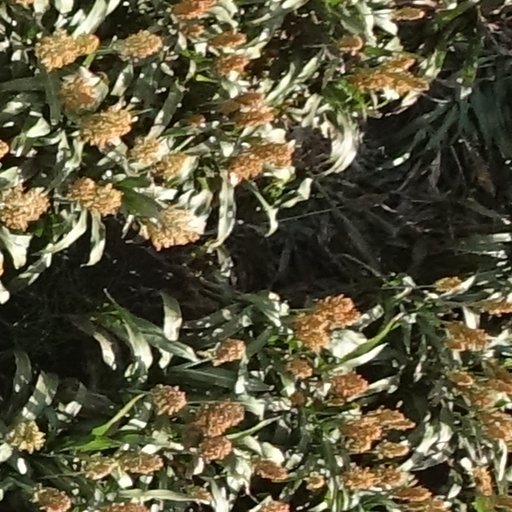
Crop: sorghum